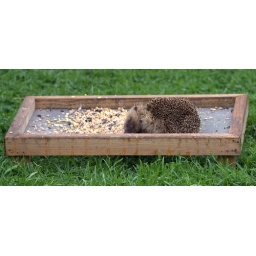
Hope, the young Hedgehog was seen eating in the birds' ground feeder in the middle of the day.